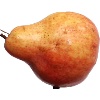
Label: red_pear